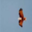
Label: bird